Rufus the Hawk

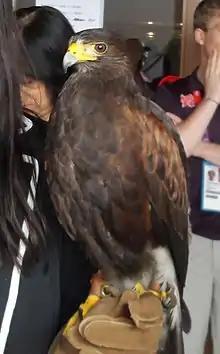
Rufus at the 2012 Summer Olympics

Rufus the Hawk is a Harris's Hawk used by the All England Lawn Tennis and Croquet Club to keep pigeons away from their venue. Described as an "important member of the Wimbledon family", Rufus has been scaring away the birds for fifteen years, taking over from the previous hawk, Hamish.